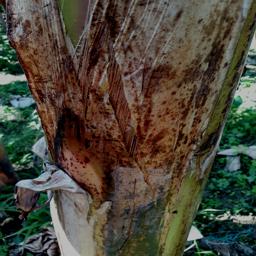
Label: PSEUDOSTEM WEEVIL